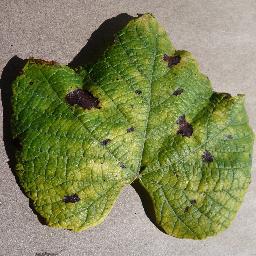
Label: Grape___Leaf_blight_(Isariopsis_Leaf_Spot)